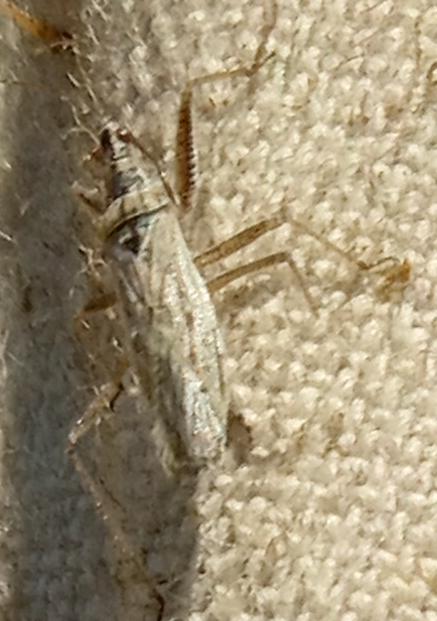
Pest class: predators